Prick (slang)

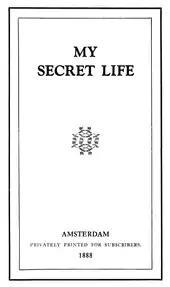
"My Secret Life"

The word comes from the Middle English "prikke", which originates in the Old English "prica" 'point, puncture, particle, small portion of space or time'. The meaning of "prick" as 'a pointed weapon' or 'dagger' is first noted in the 1550s. "Prick" as a verb for sexual intercourse can be seen as early as the 14th century, in Geoffrey Chaucer's "Canterbury Tales". The "Oxford English Dictionary" records the first use of the word "prick" as 'penis' in 1592, although it was probably used in the spoken language for some time before. It was "probably coined with the image of a thorn in mind from the shape and image of penetration evoked", says Thorne. The earliest use of the noun "prick" as 'penis' is observed in the works of Shakespeare, who uses it playfully several times as a double entendre with the non-sexual meaning of "prick", i.e., 'the act of puncturing', as in the following examples: